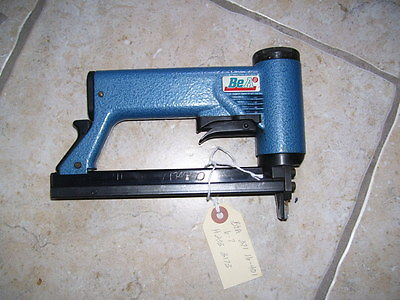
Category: stapler